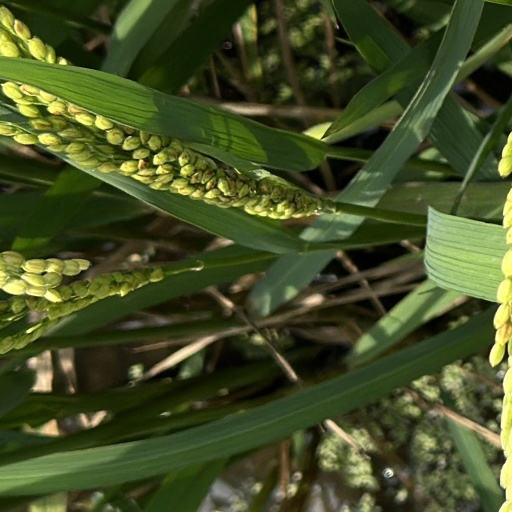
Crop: rice